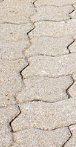
Surface type: paving stones